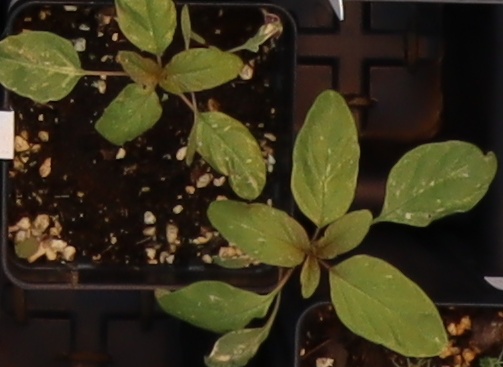
Label: Palmer Amaranth